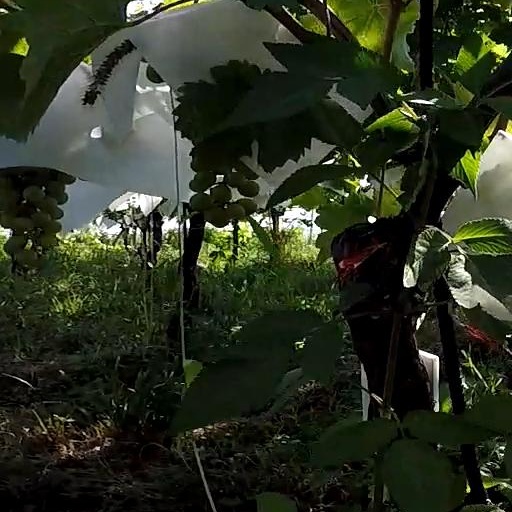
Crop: grape